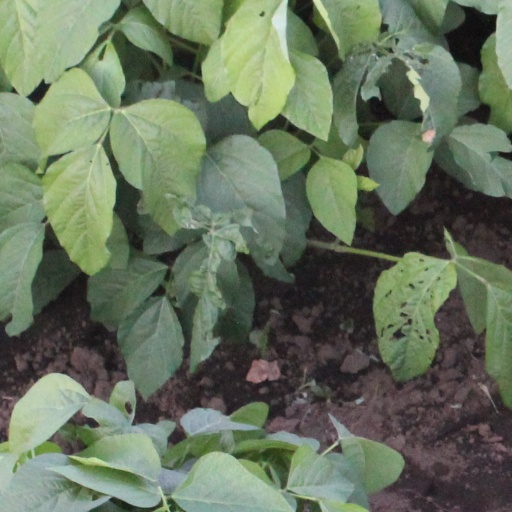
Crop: soybean